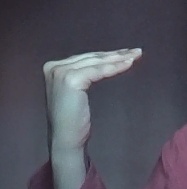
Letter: haa